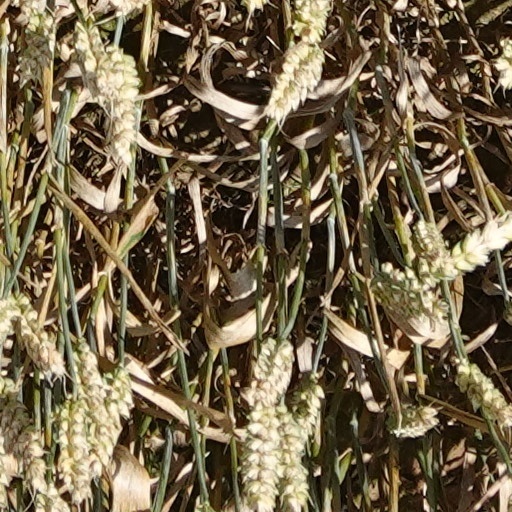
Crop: wheat